Caño Amarillo station

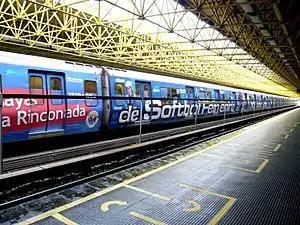
A westbound train in the station

Caño Amarillo is a Caracas Metro station on Line 1. It was opened on 2 January 1983 as part of the inaugural section of Line 1 between Propatria and La Hoyada. The station is between Agua Salud and Capitolio.